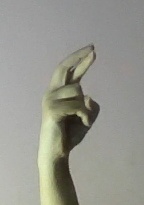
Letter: zay